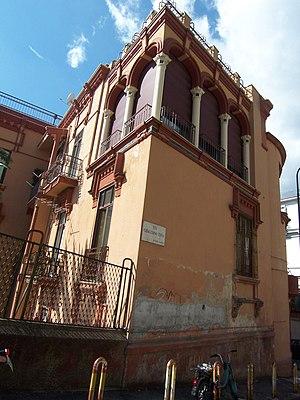
La Villa Loreley est un édifice résidentiel de style Art Nouveau de Naples, situé via Gioacchino Toma, dans le coude du virage en épingle de la rue.